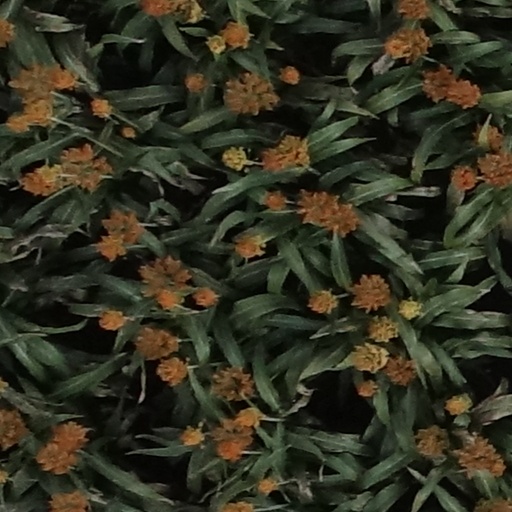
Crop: sorghum